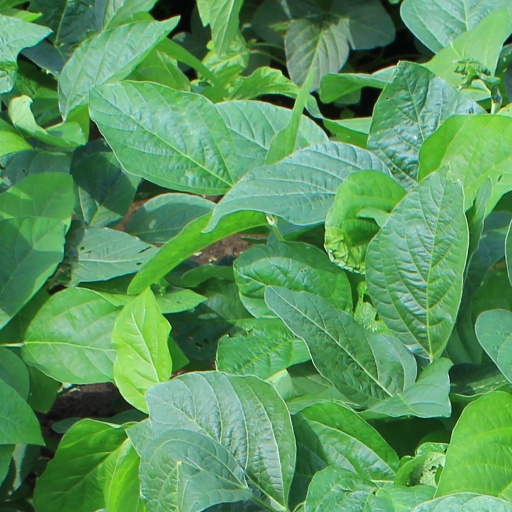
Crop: soybean